Tyson Alualu

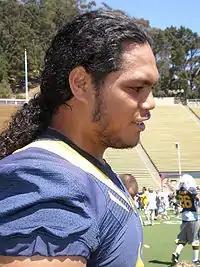
Alualu during his tenure at Cal in 2009

Tyson Asi Alualu (born May 12, 1987) is an American professional football nose tackle. He was selected by the Jacksonville Jaguars in the first round of the 2010 NFL draft. He played college football for the California Golden Bears.